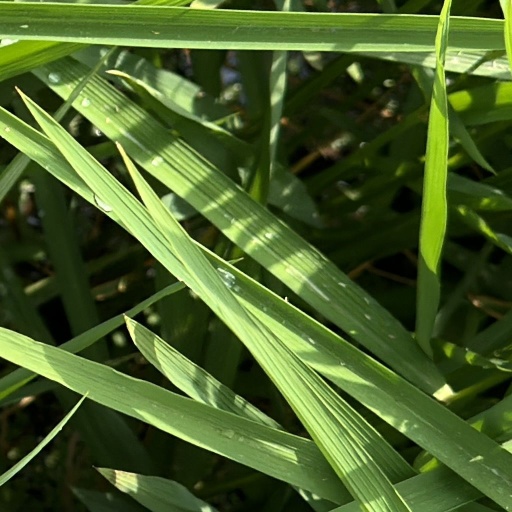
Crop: rice